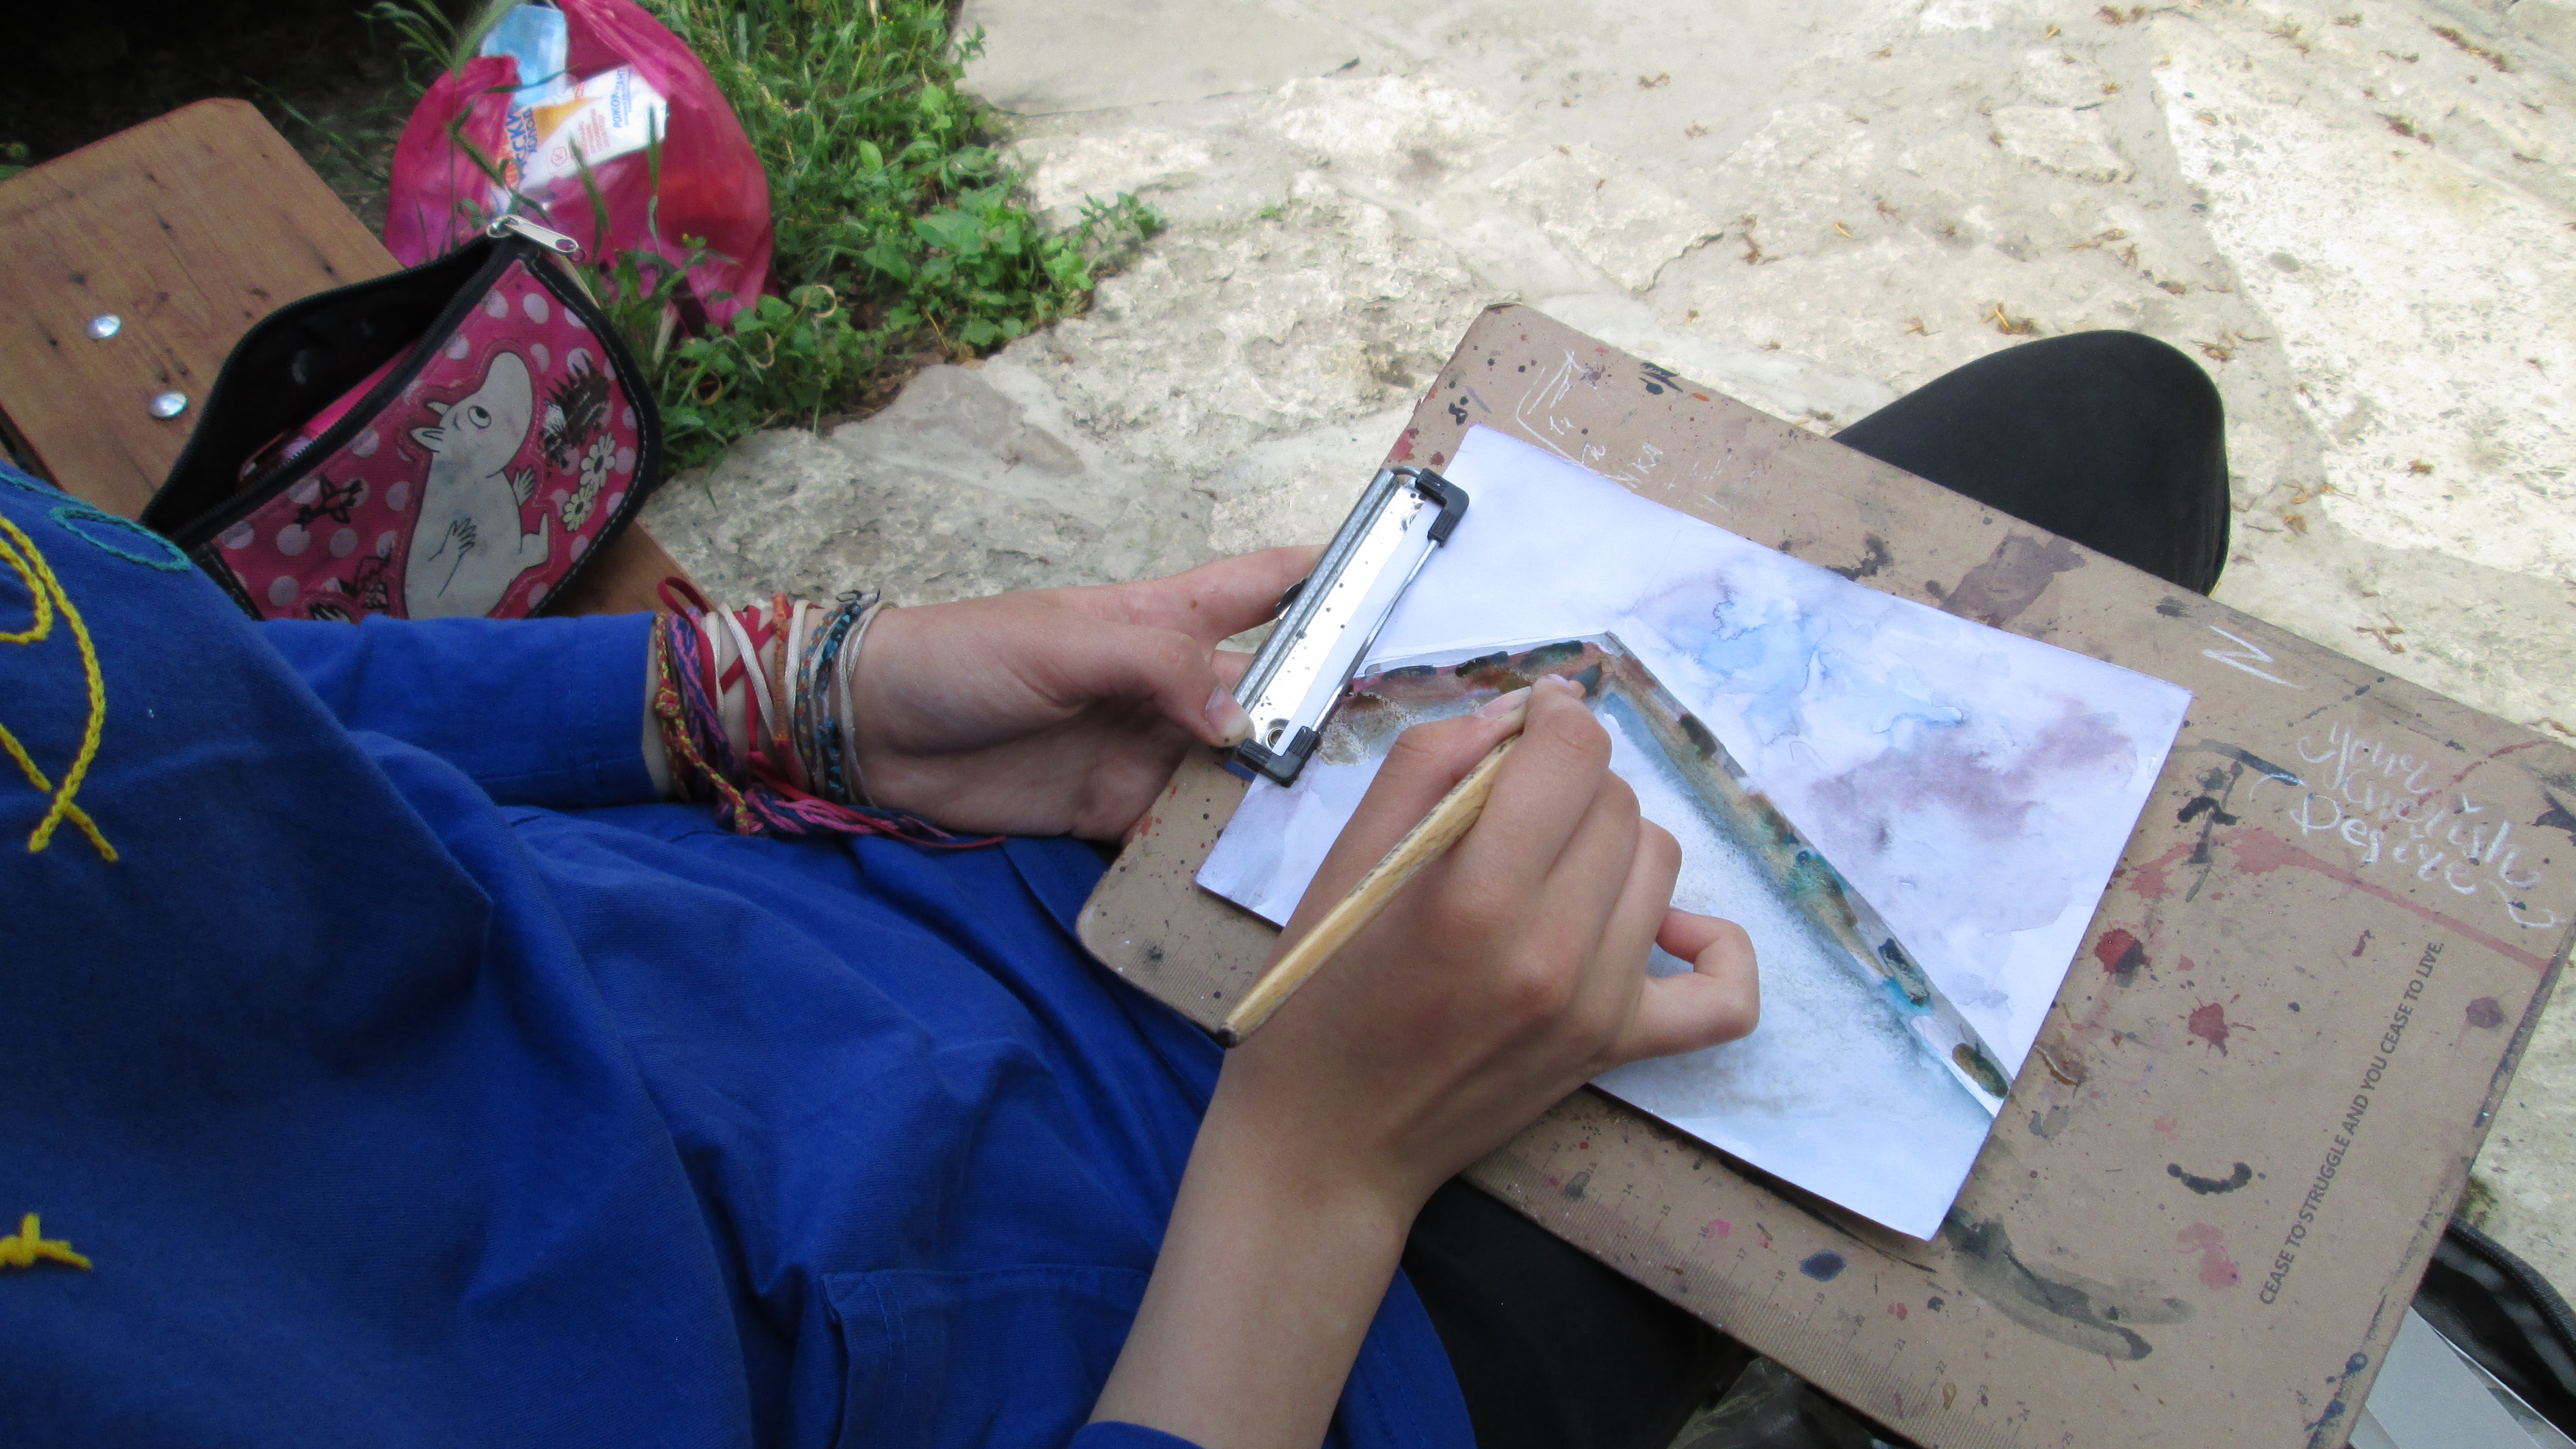
art, artistic, paint, card, paper, creative, story, nature, style, retro, visual arts, illustration